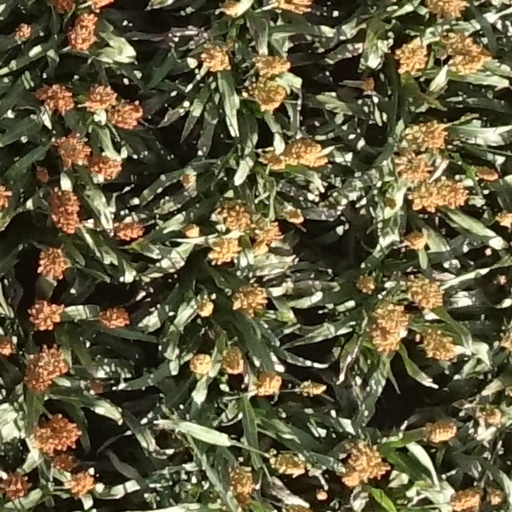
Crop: sorghum